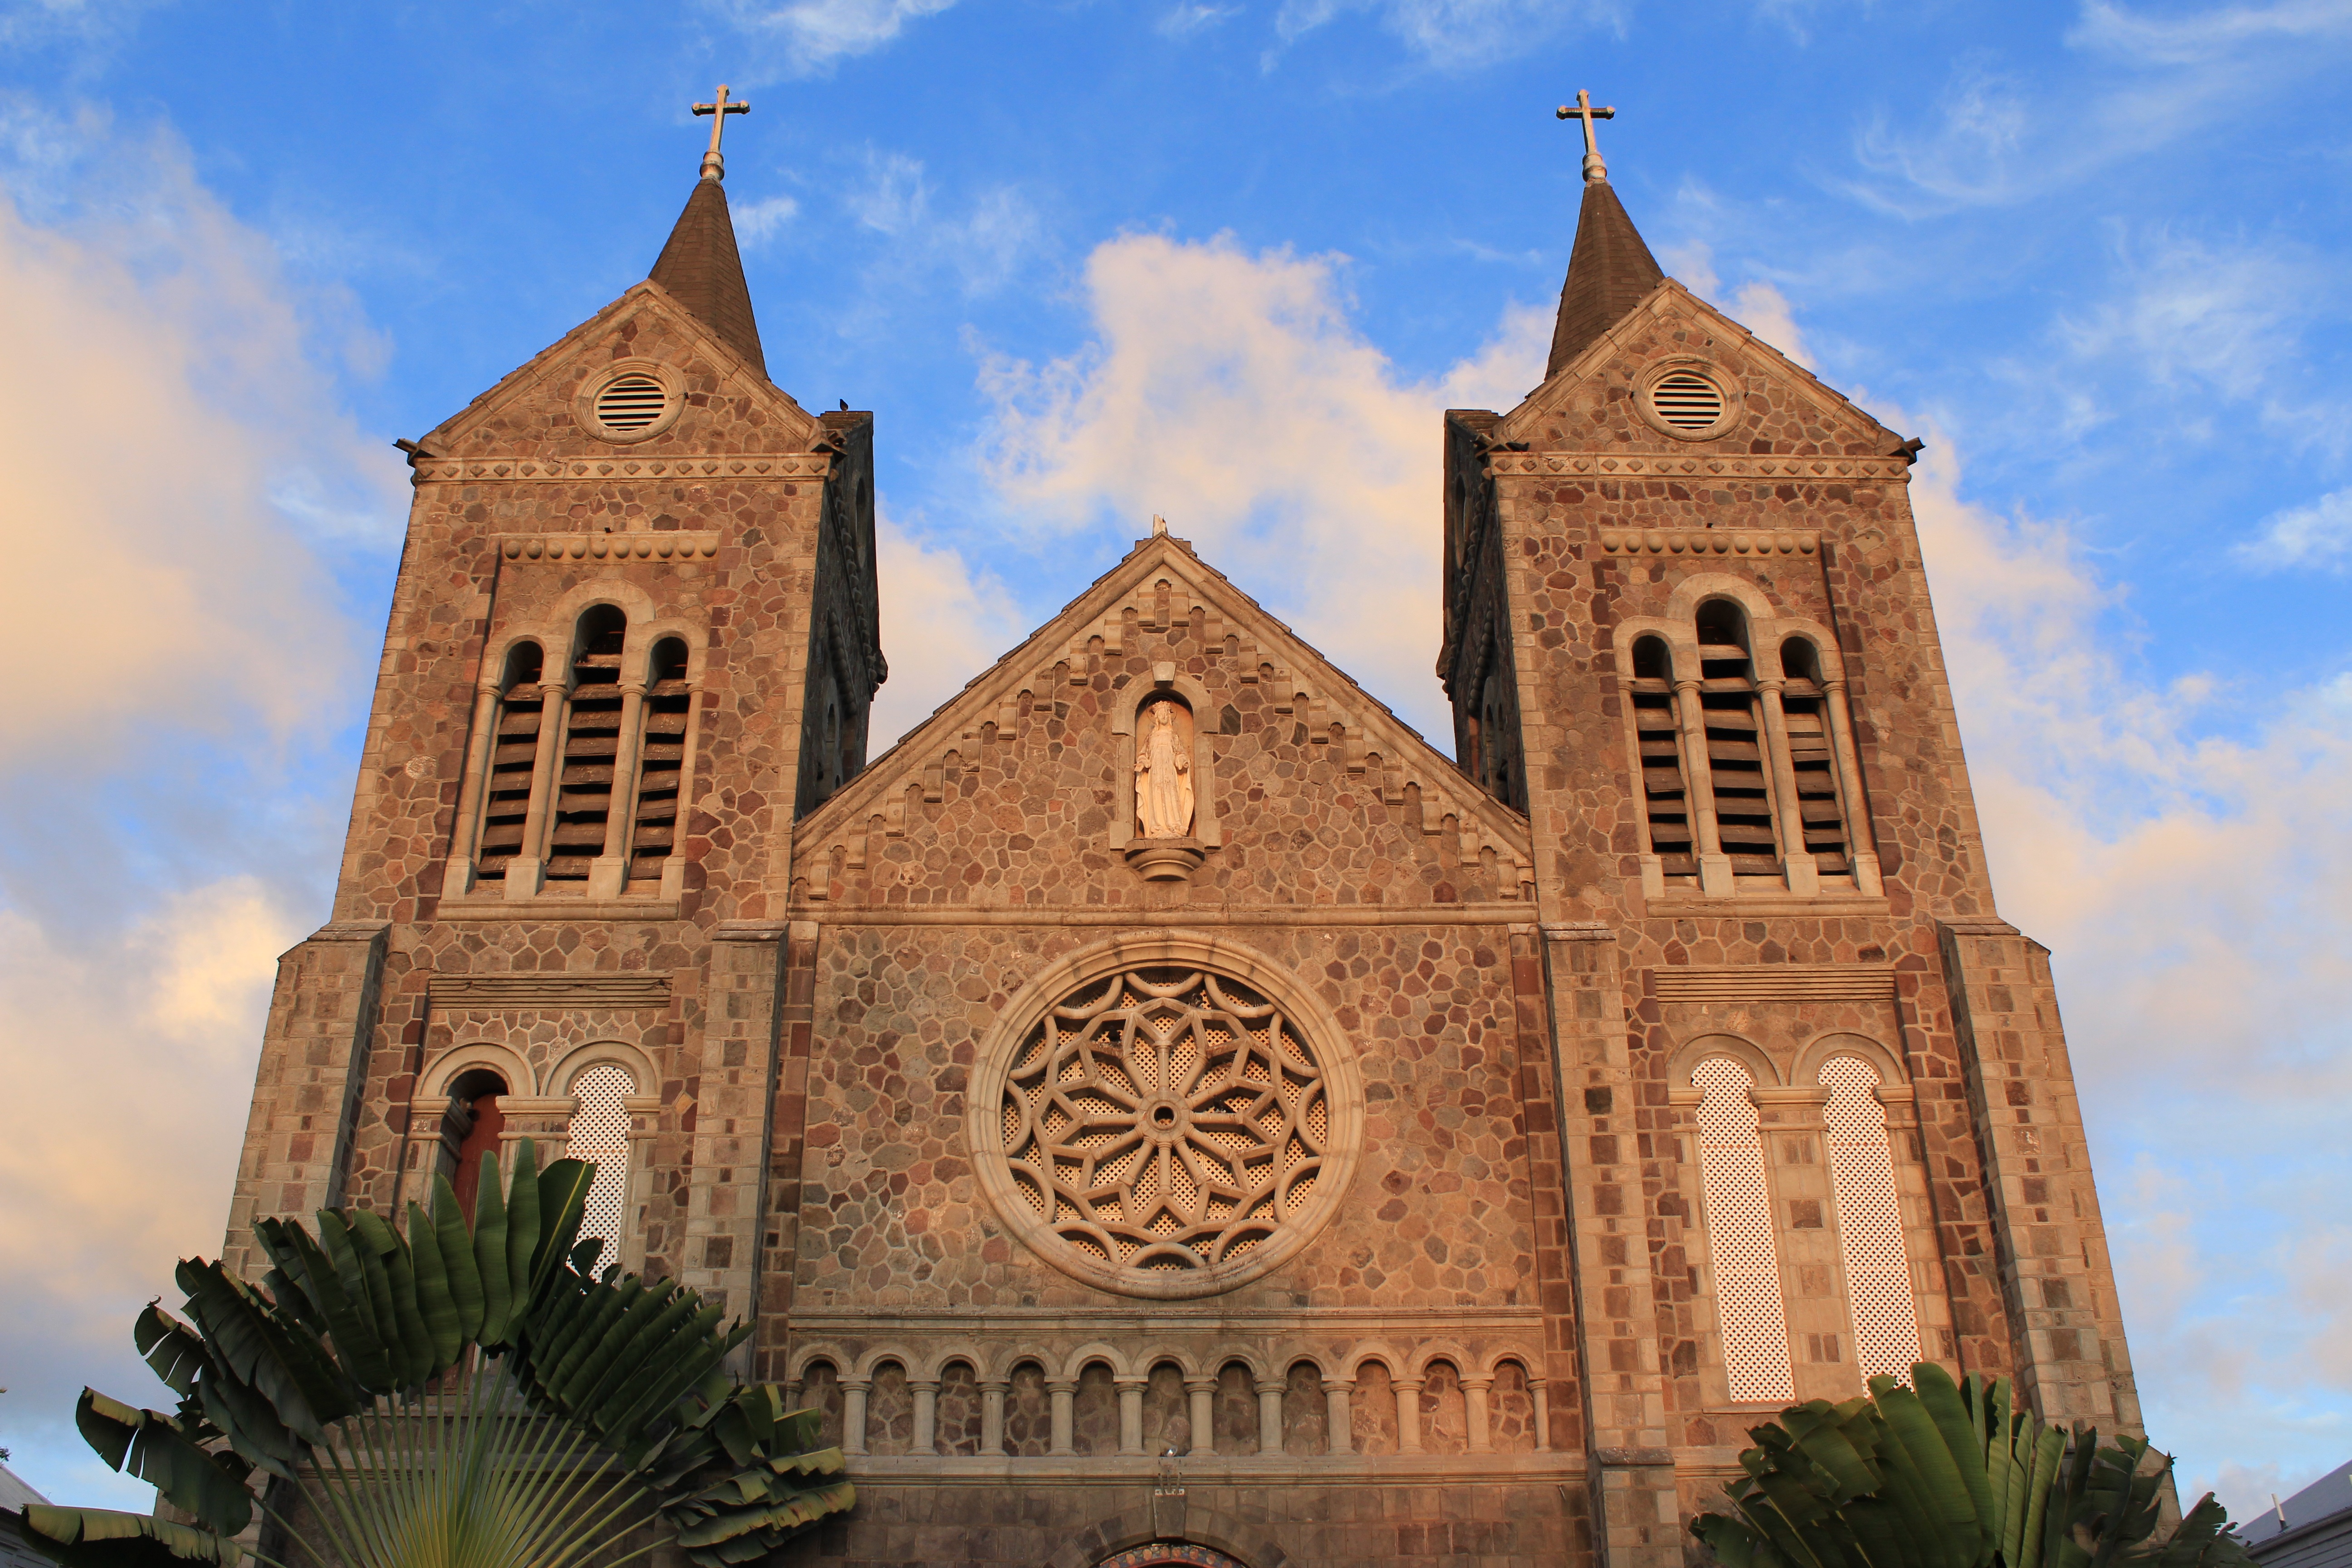
building, tower, religion, facade, church, cathedral, place of worship, bell tower, medieval architecture, spire, steeple, monastery, basilica, caribbean, gothic architecture, historic site, byzantine architecture, spanish missions in california, st kitts, base terre, saint kitts